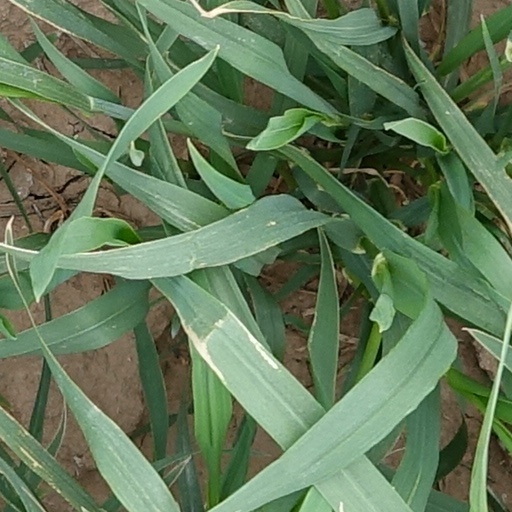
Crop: wheat